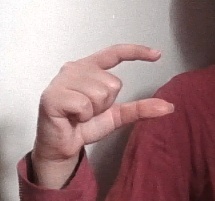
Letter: dal